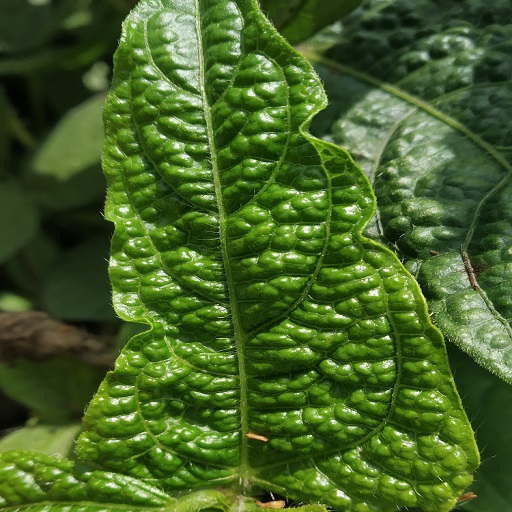
Label: Leaf Crinckle